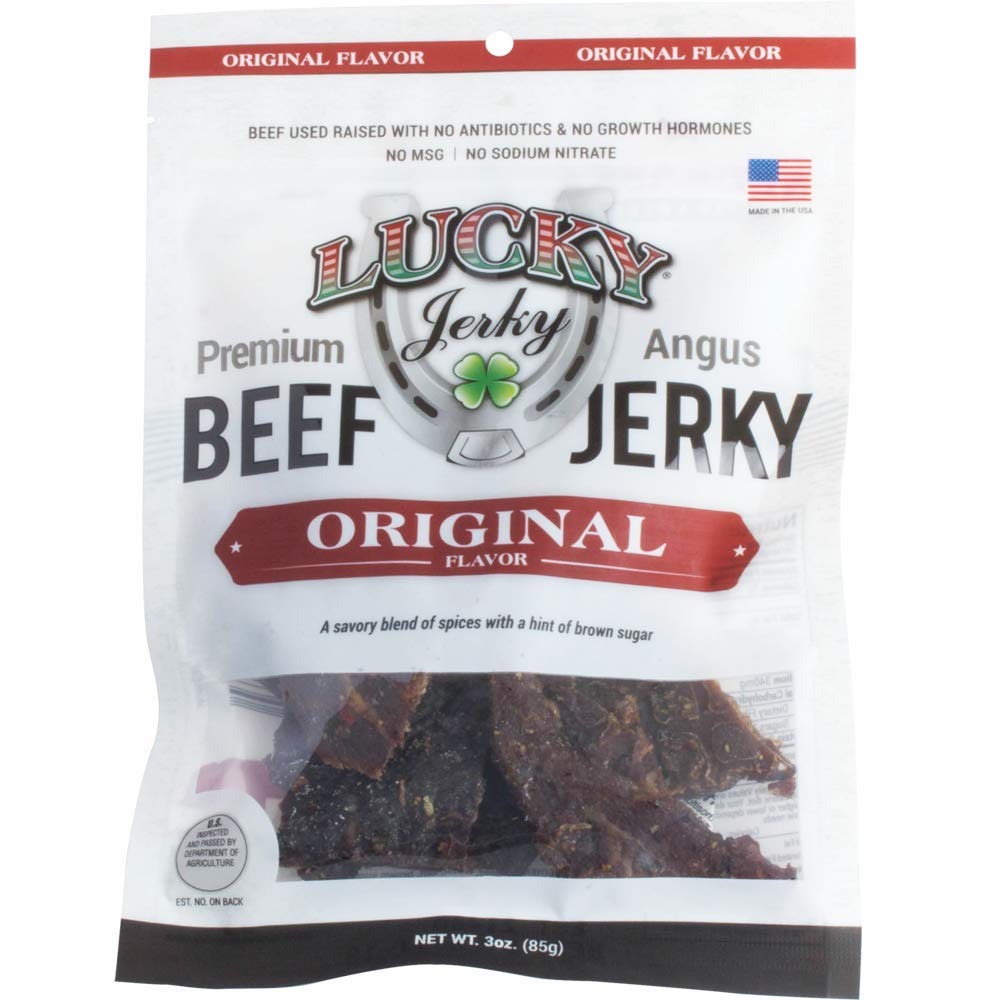
Item Name: Lucky Beef Jerky - 3oz Slab (Original, 1 Pack)
Bullet Point 1: Available in 4 flavors: Original, Red Pepper, Teriyaki, and Peppered
Bullet Point 2: 3oz Resealable Bags of All Natural Slab Jerky
Bullet Point 3: All Natural- Cattle never receive a growth hormone or antibiotic
Bullet Point 4: Chosen snack for professional and collegiate sports teams
Value: 3.0
Unit: Ounce

Price: 14.99